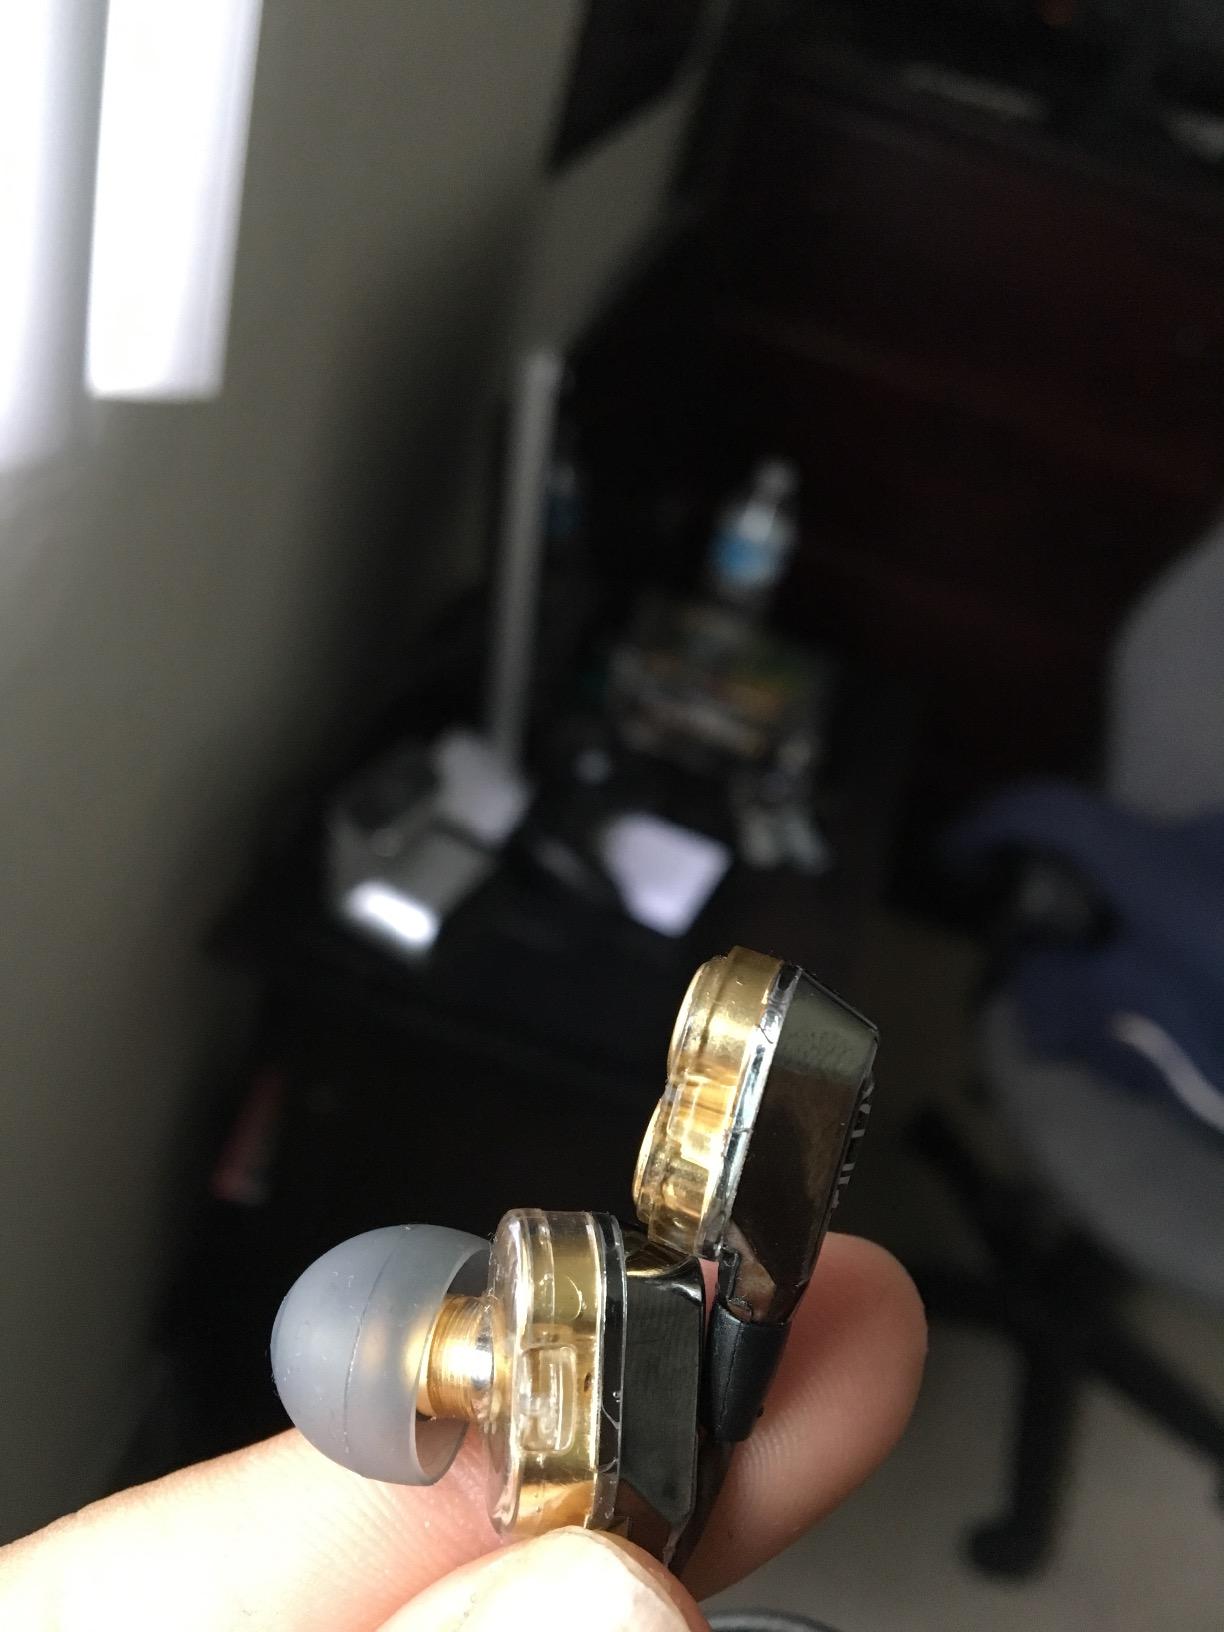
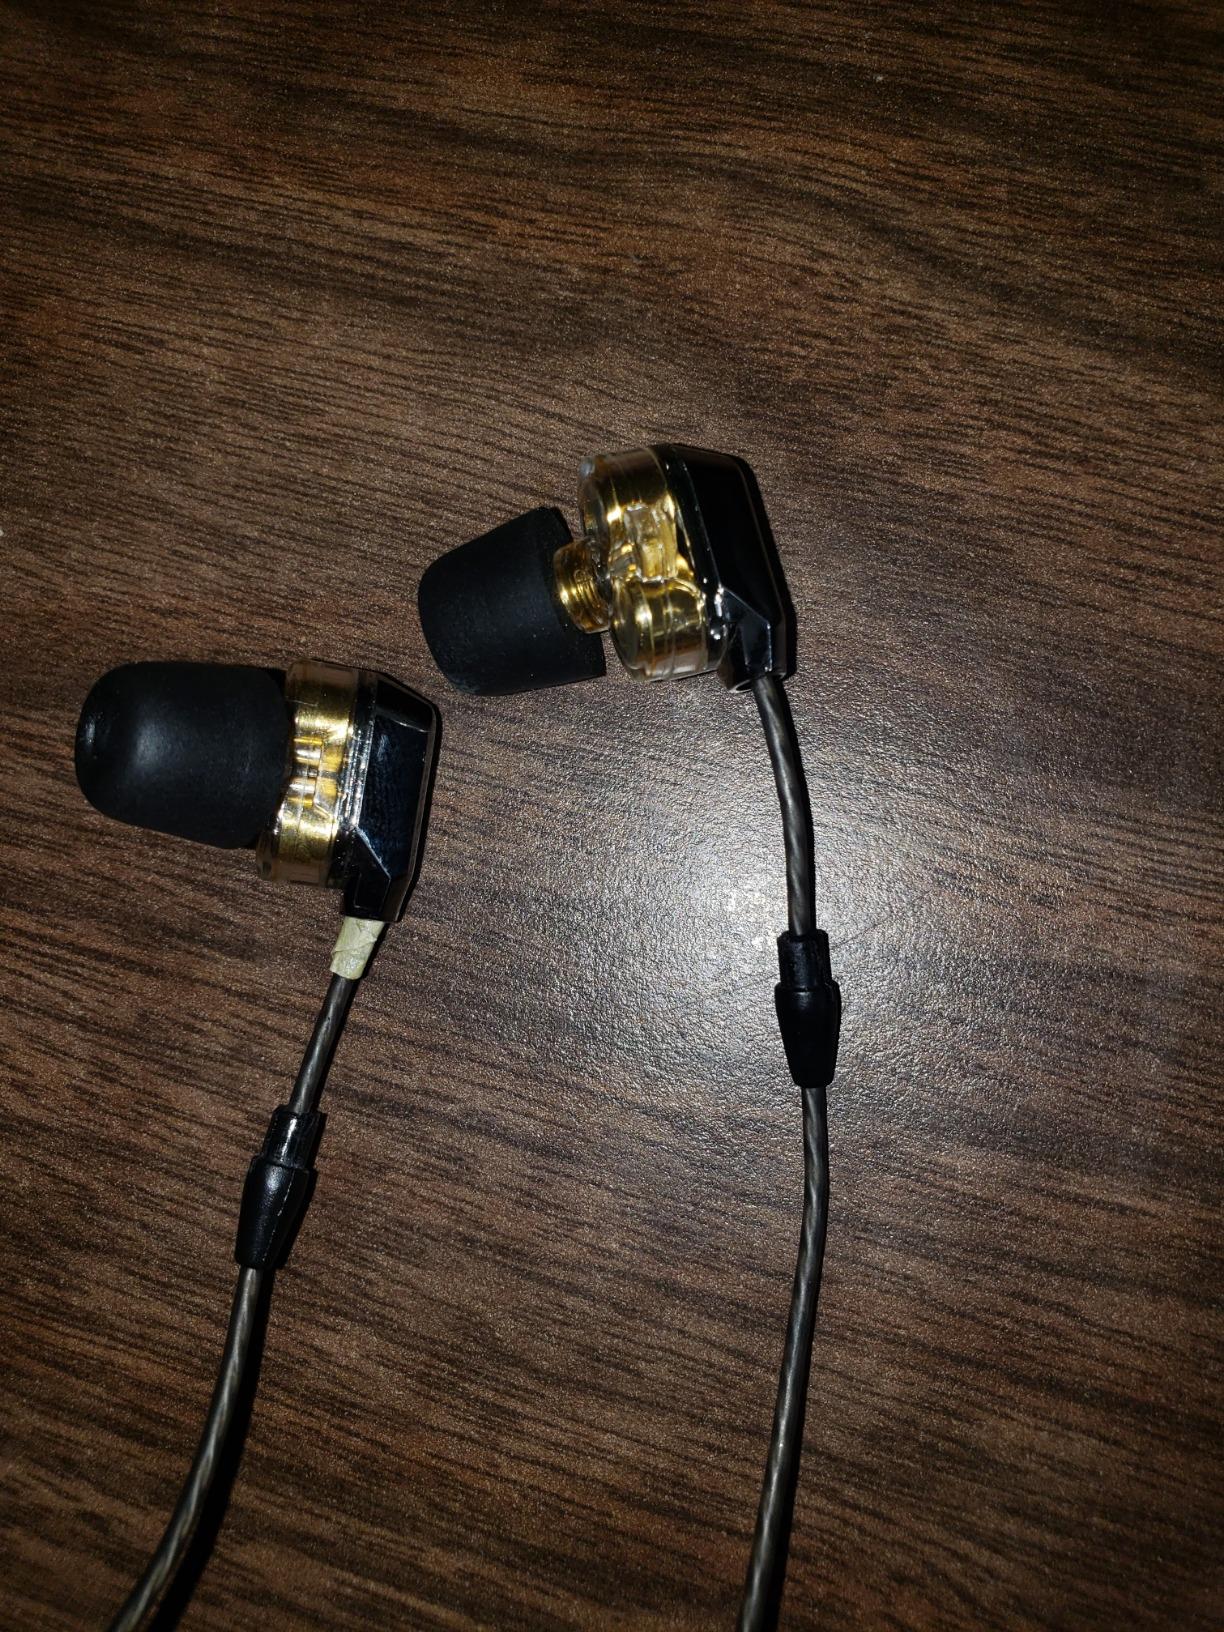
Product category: headphones
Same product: yes